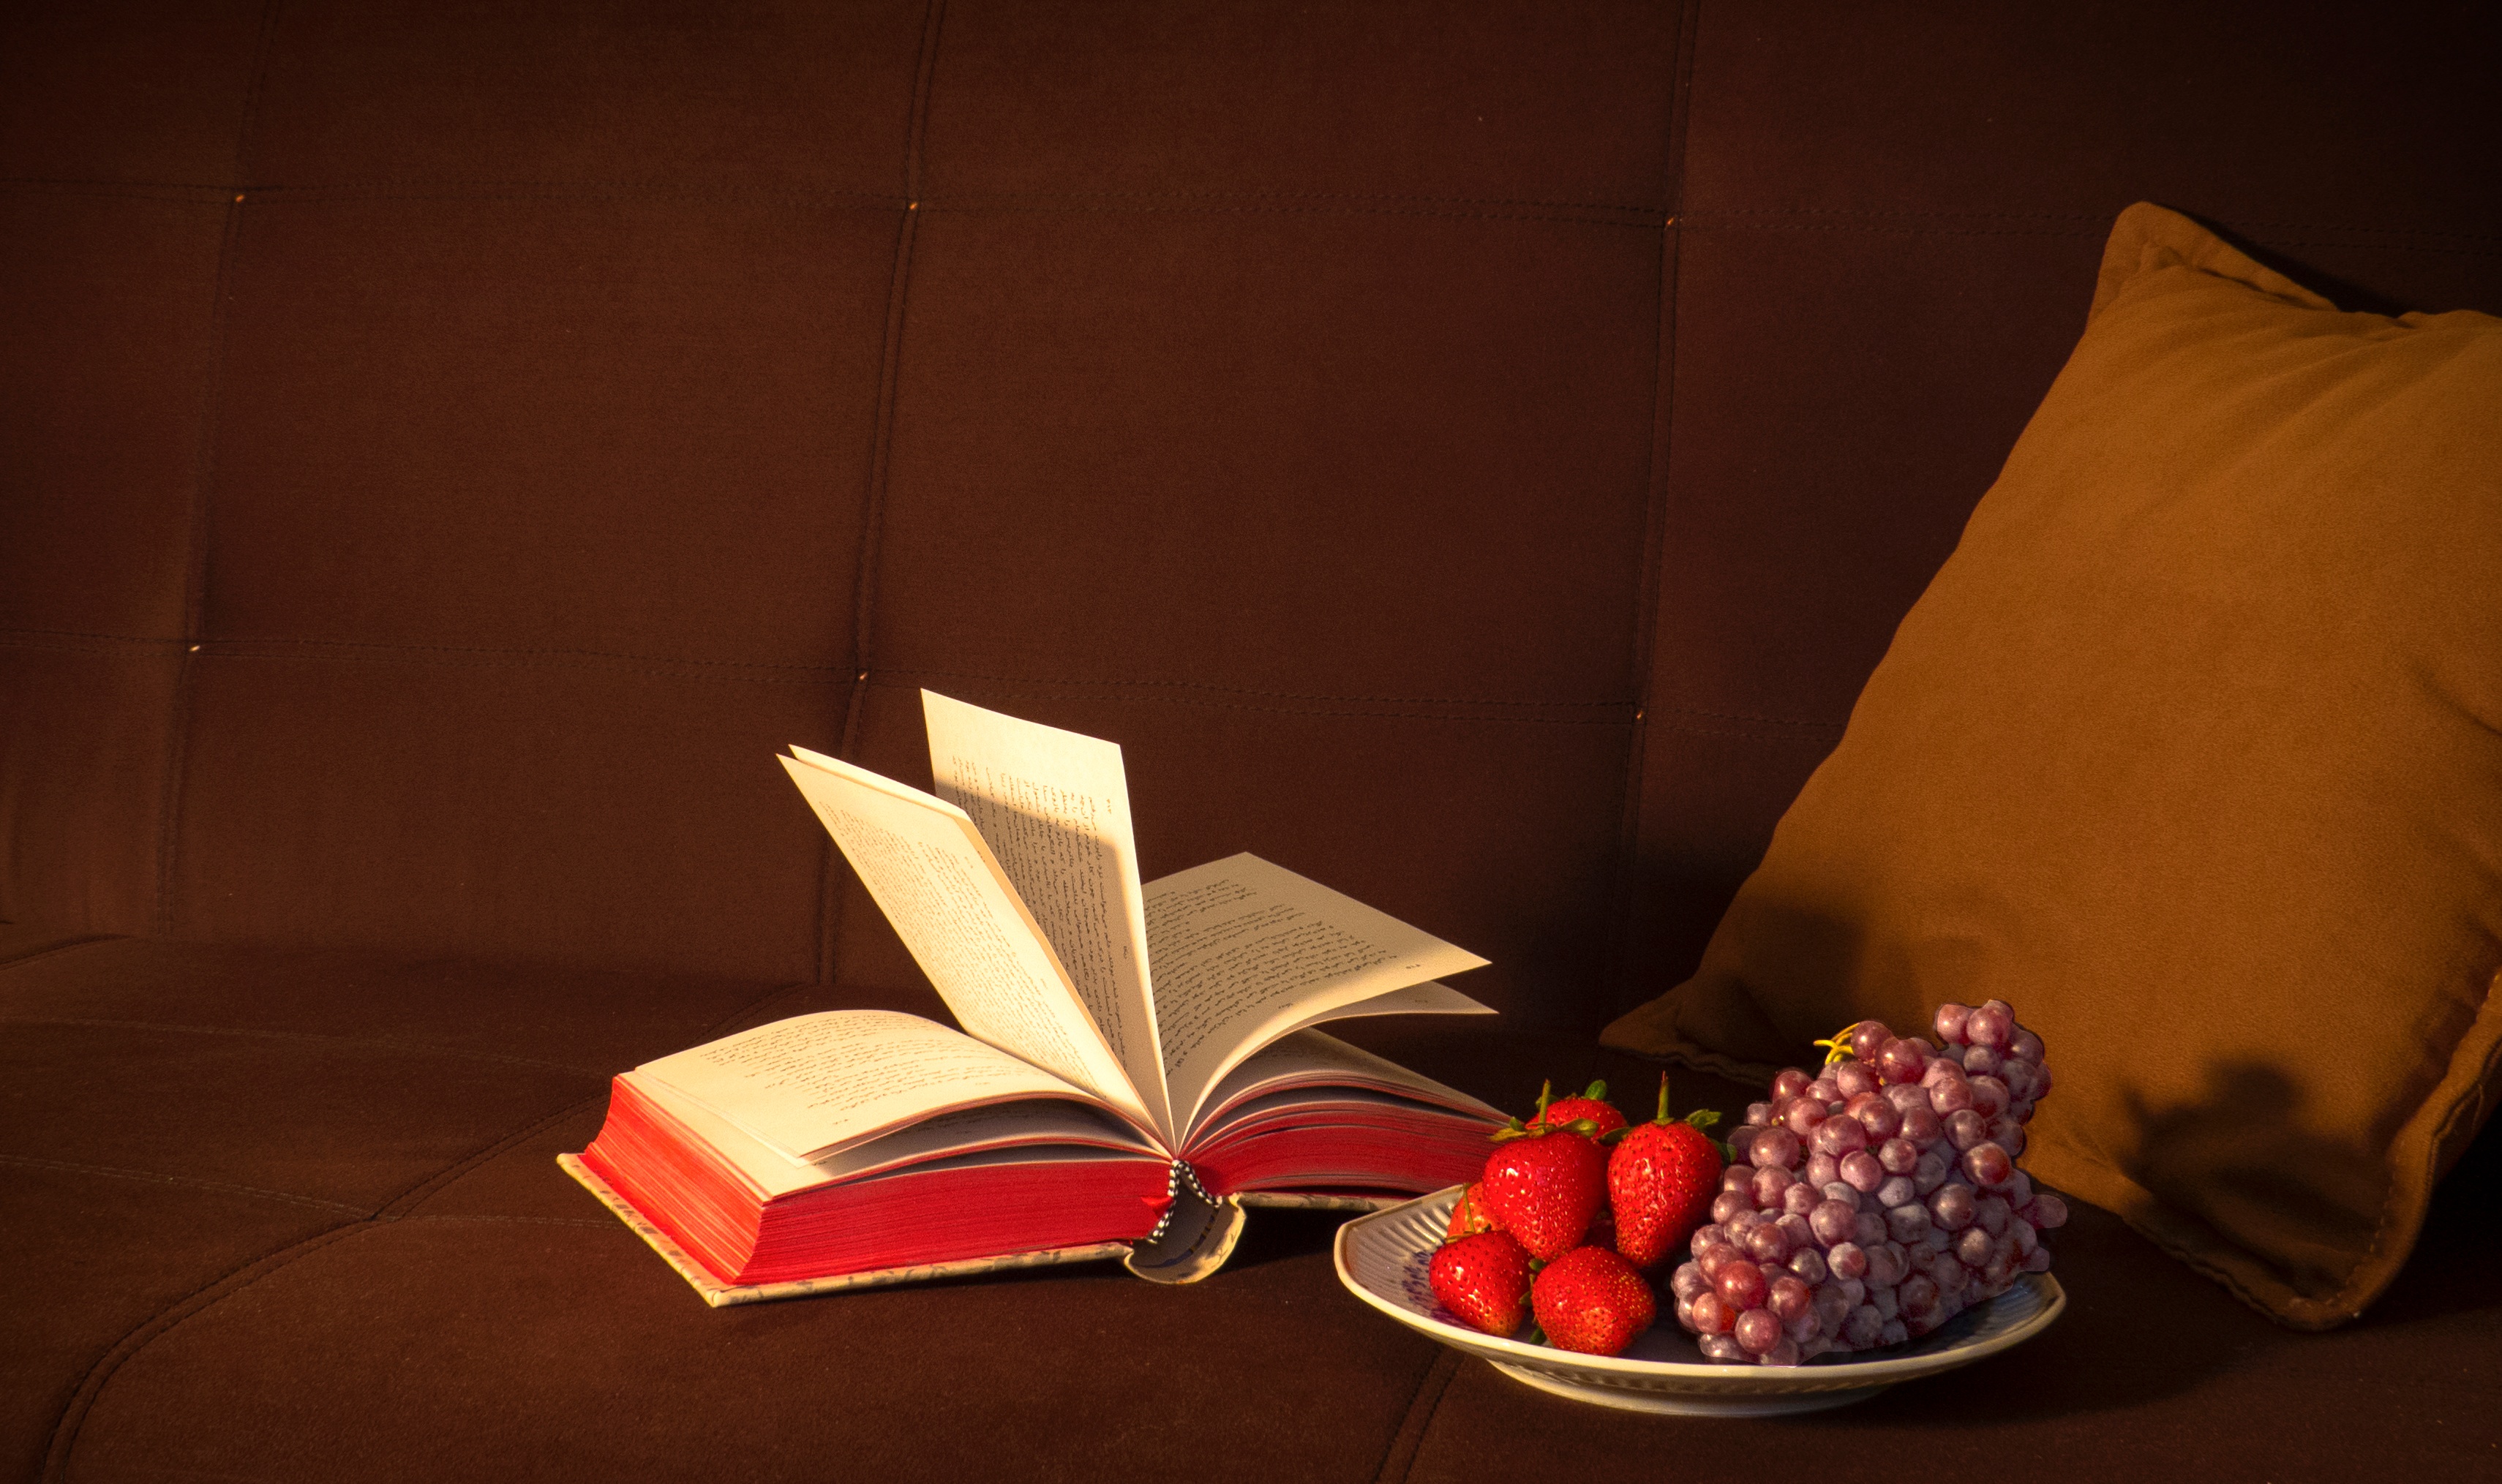
book, read, fruit, flower, red, color, pillow, lighting, couch, art, shape